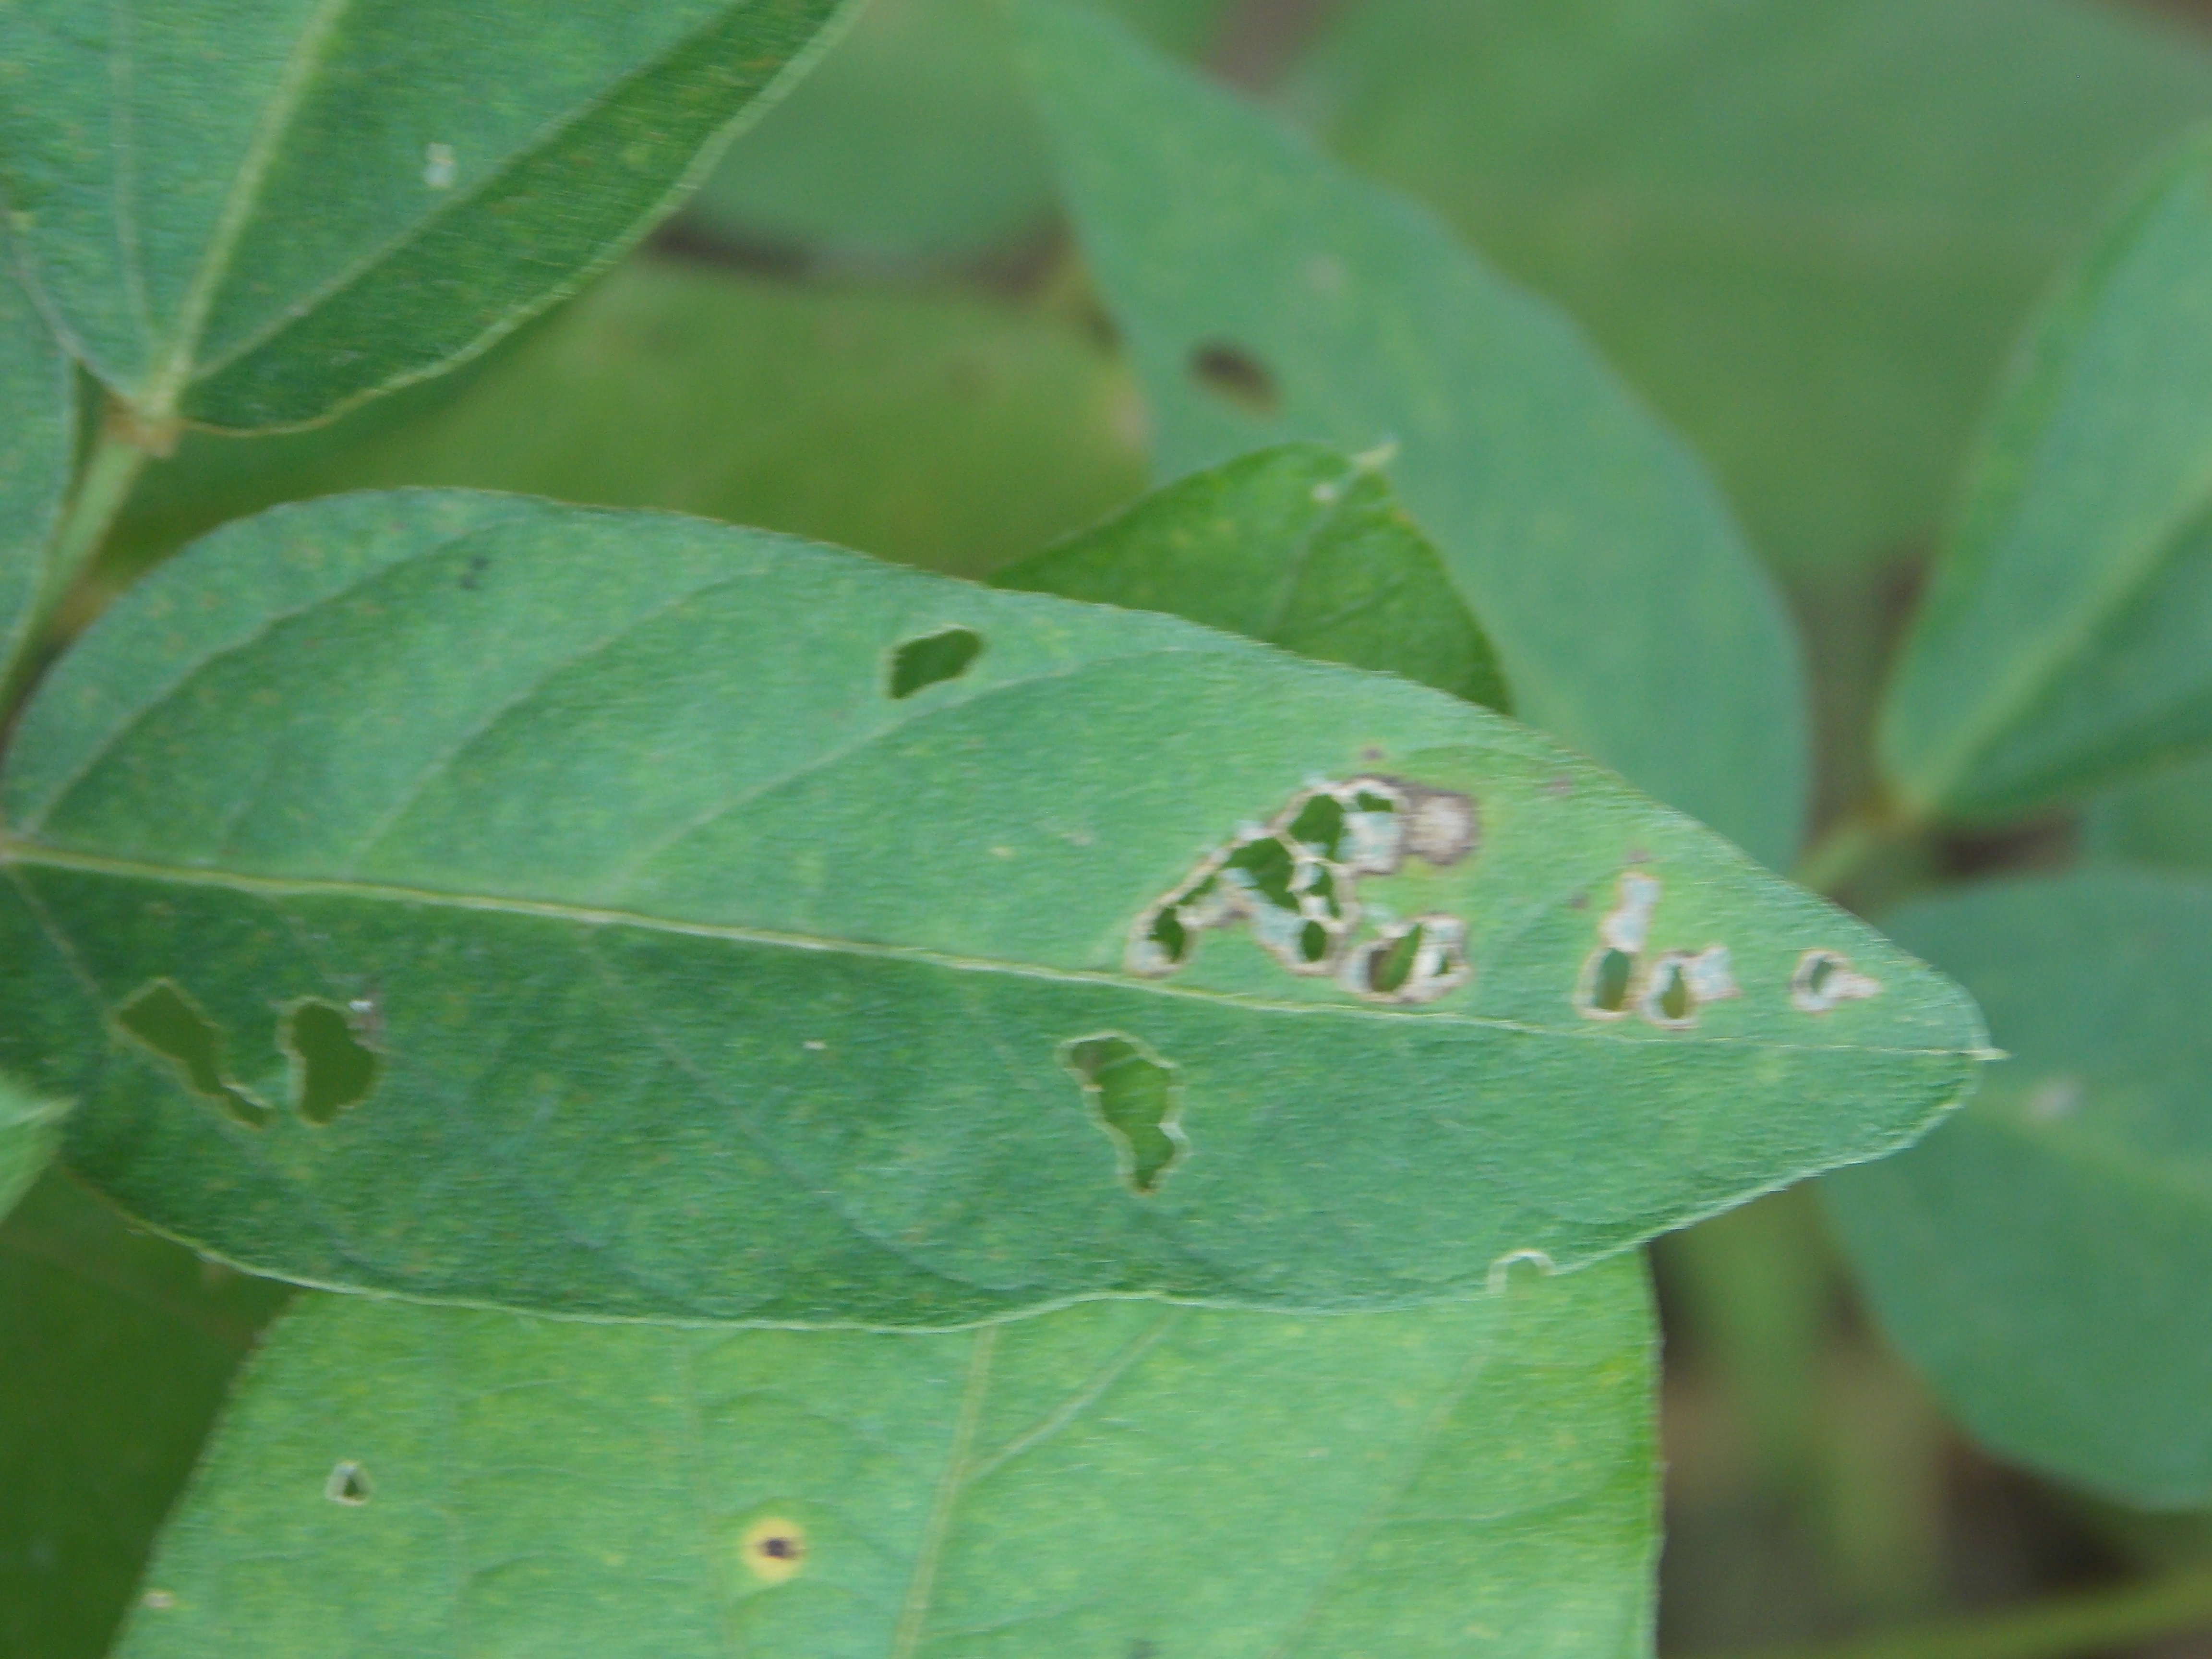
Label: Disease